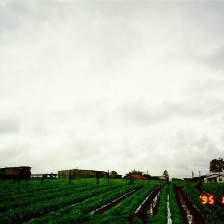
Cloud type: Nimbostratus